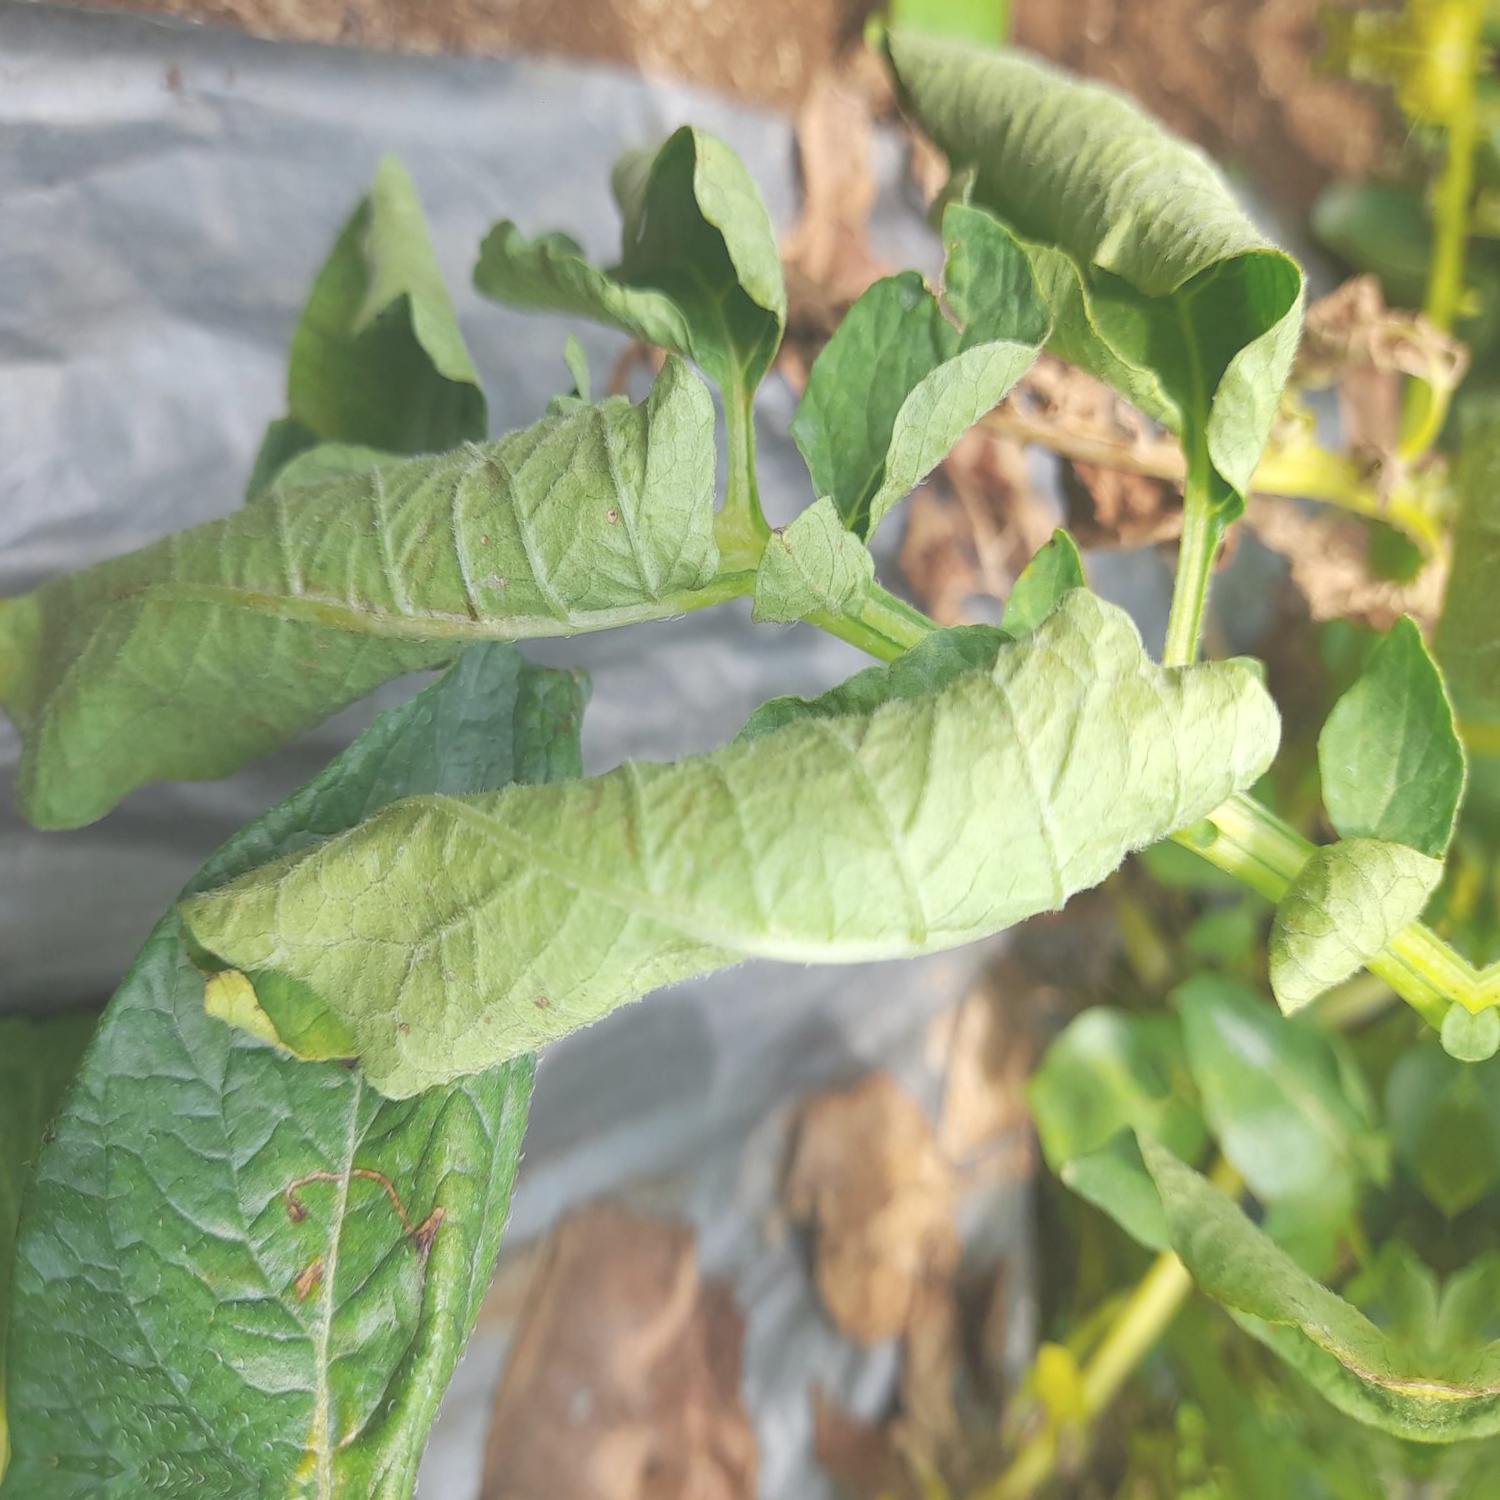
Etiqueta: Pudricion_Parda